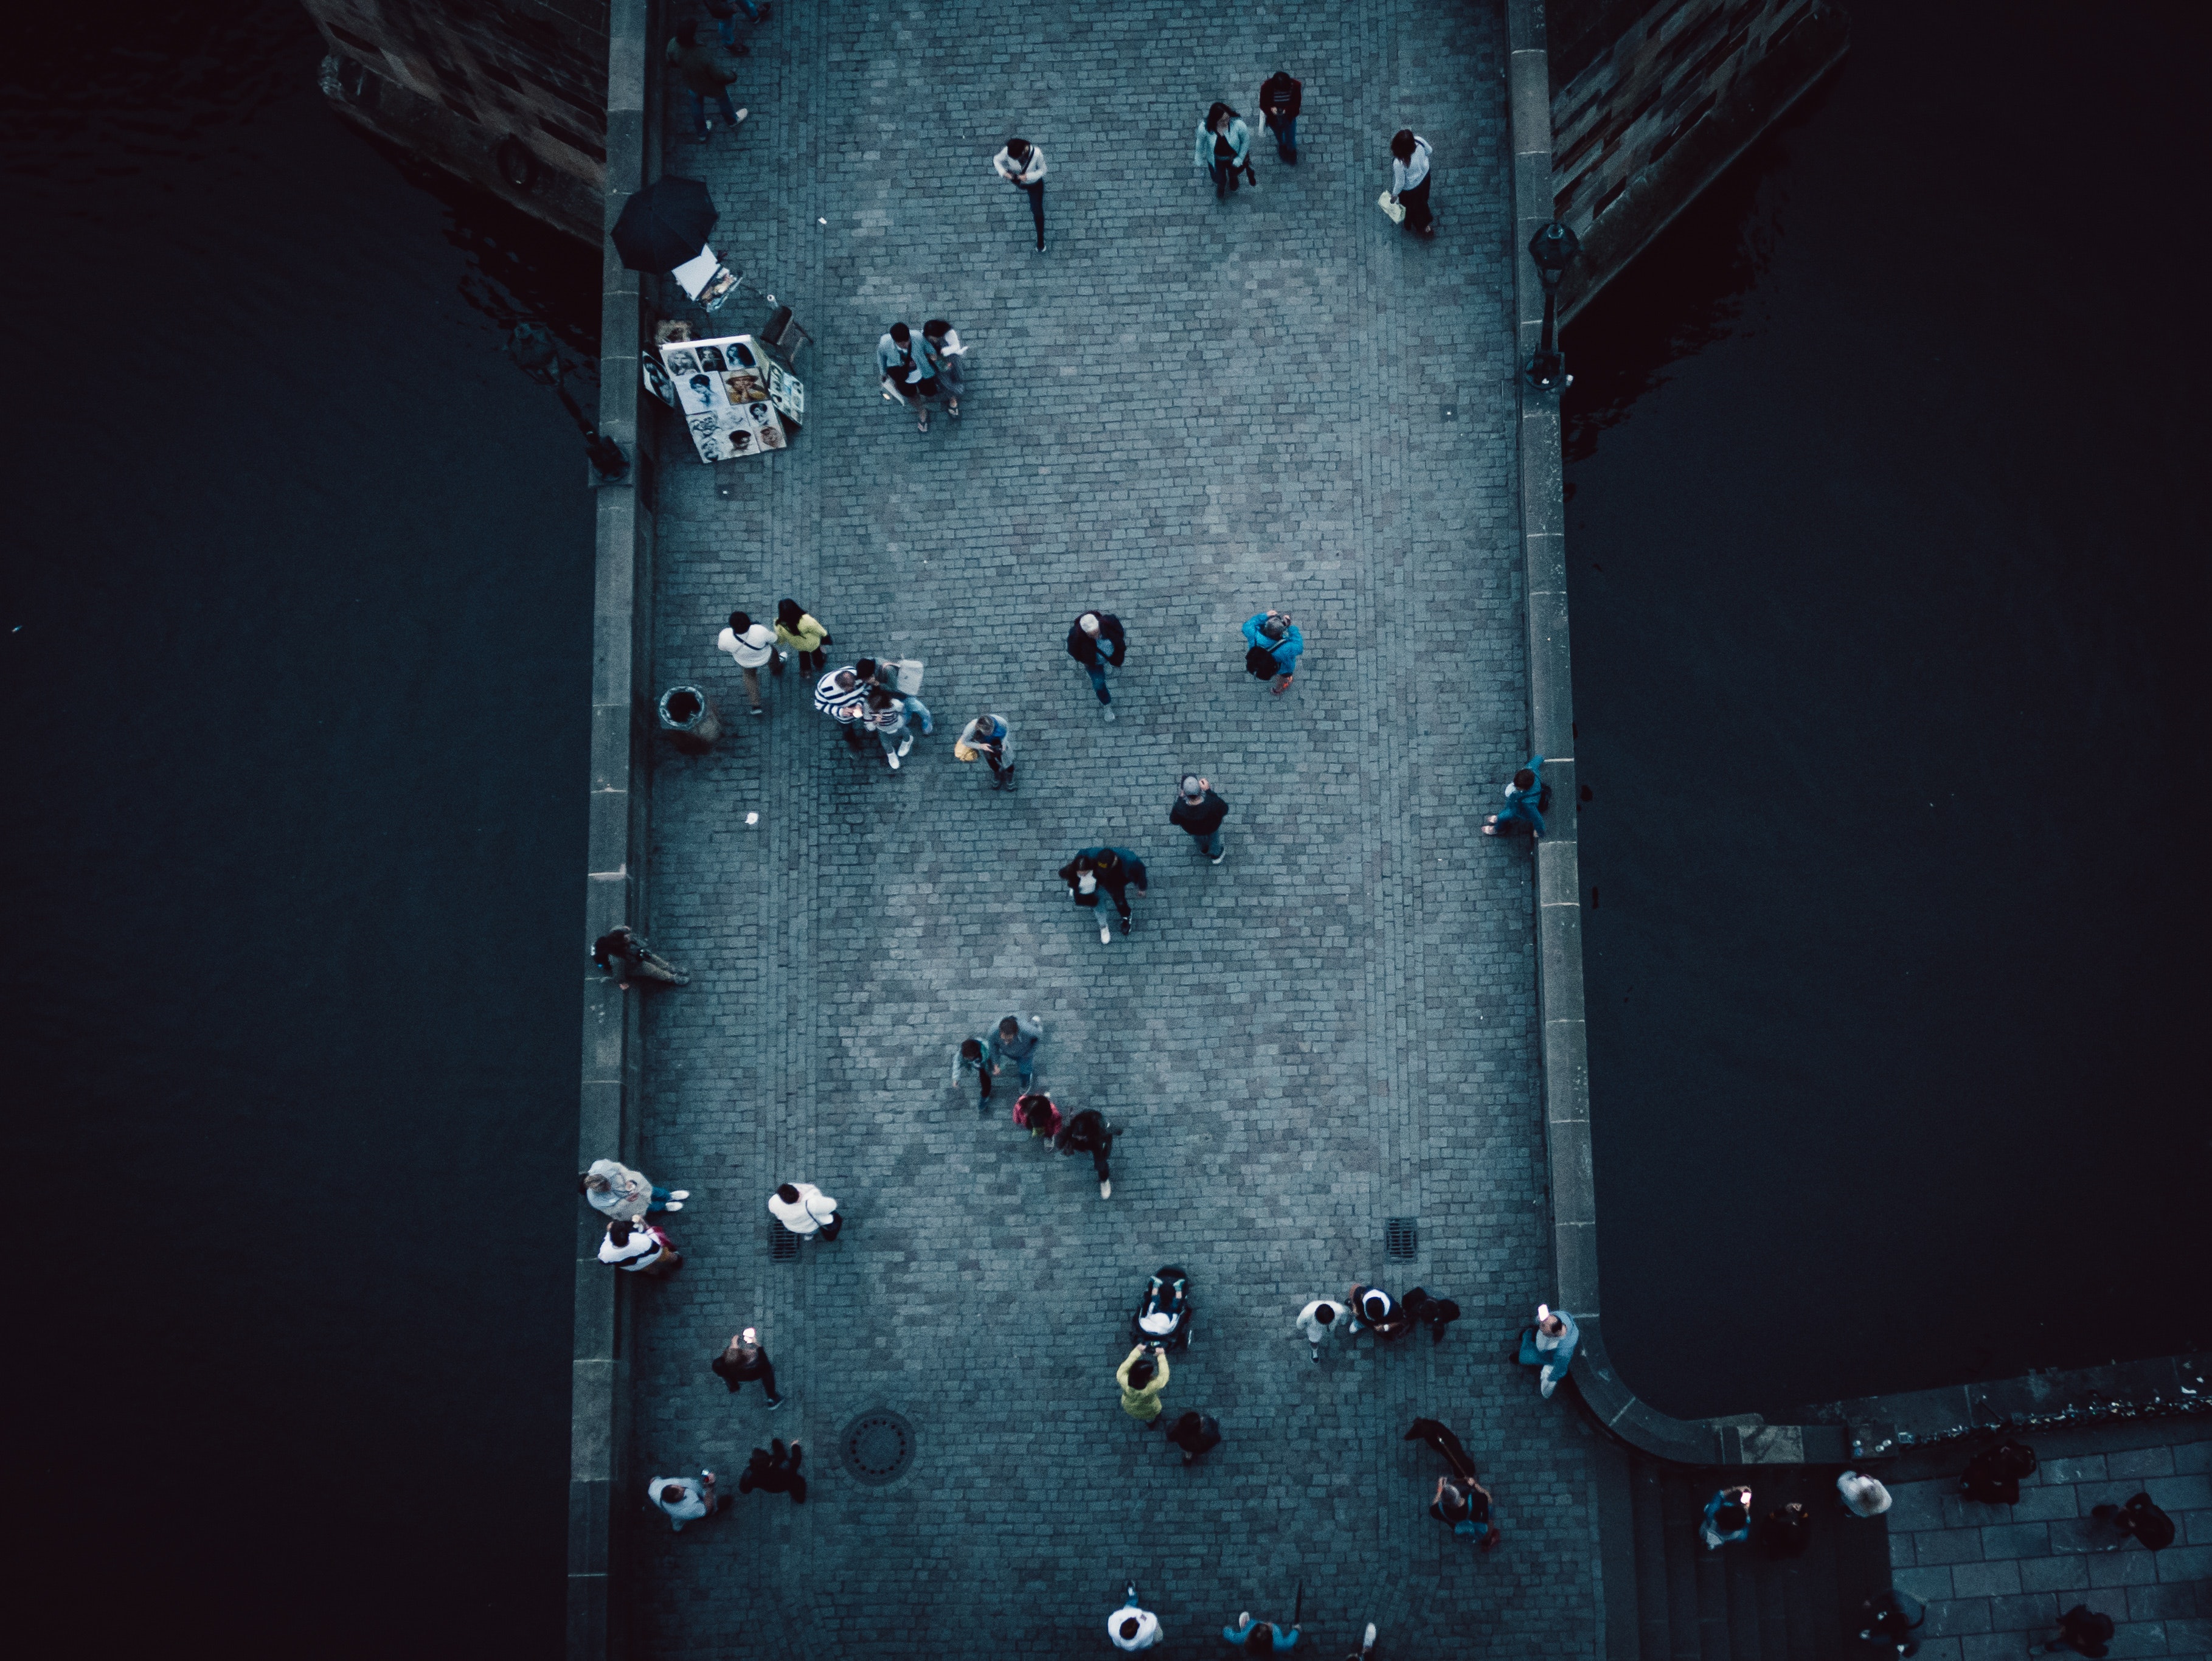
blue, black, sky, water, line, photography, architecture, crowd, space, world, leisure, square, games, city, metal